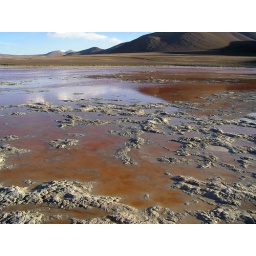
red water (due to minerals contained in water) in Laguna Colorada - Salar de Uyuni